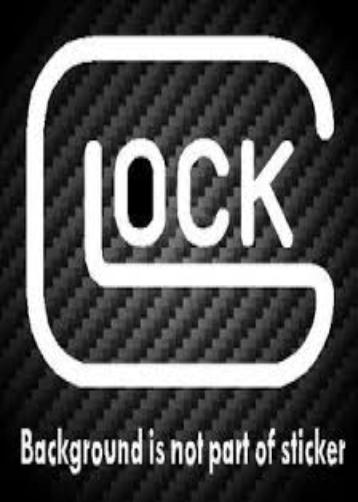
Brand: Glock-2
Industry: Clothes